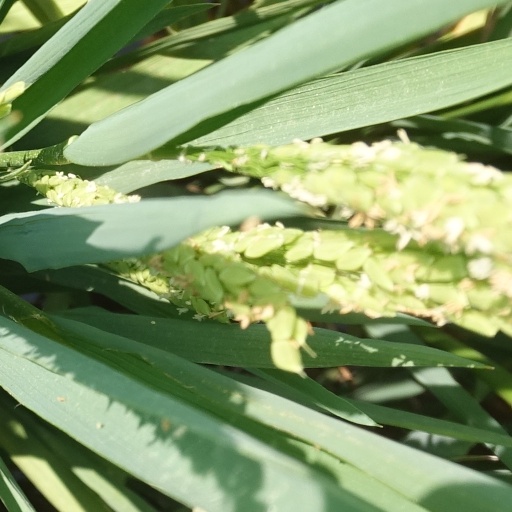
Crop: rice